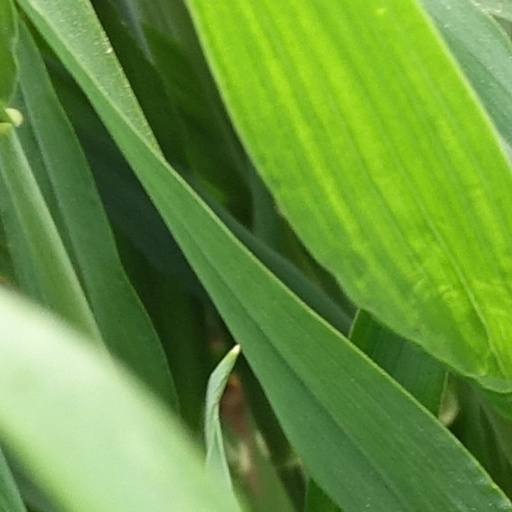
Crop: wheat